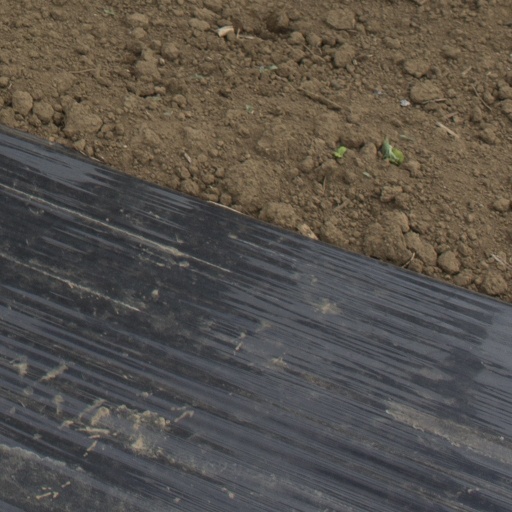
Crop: Jerusalem artichoke